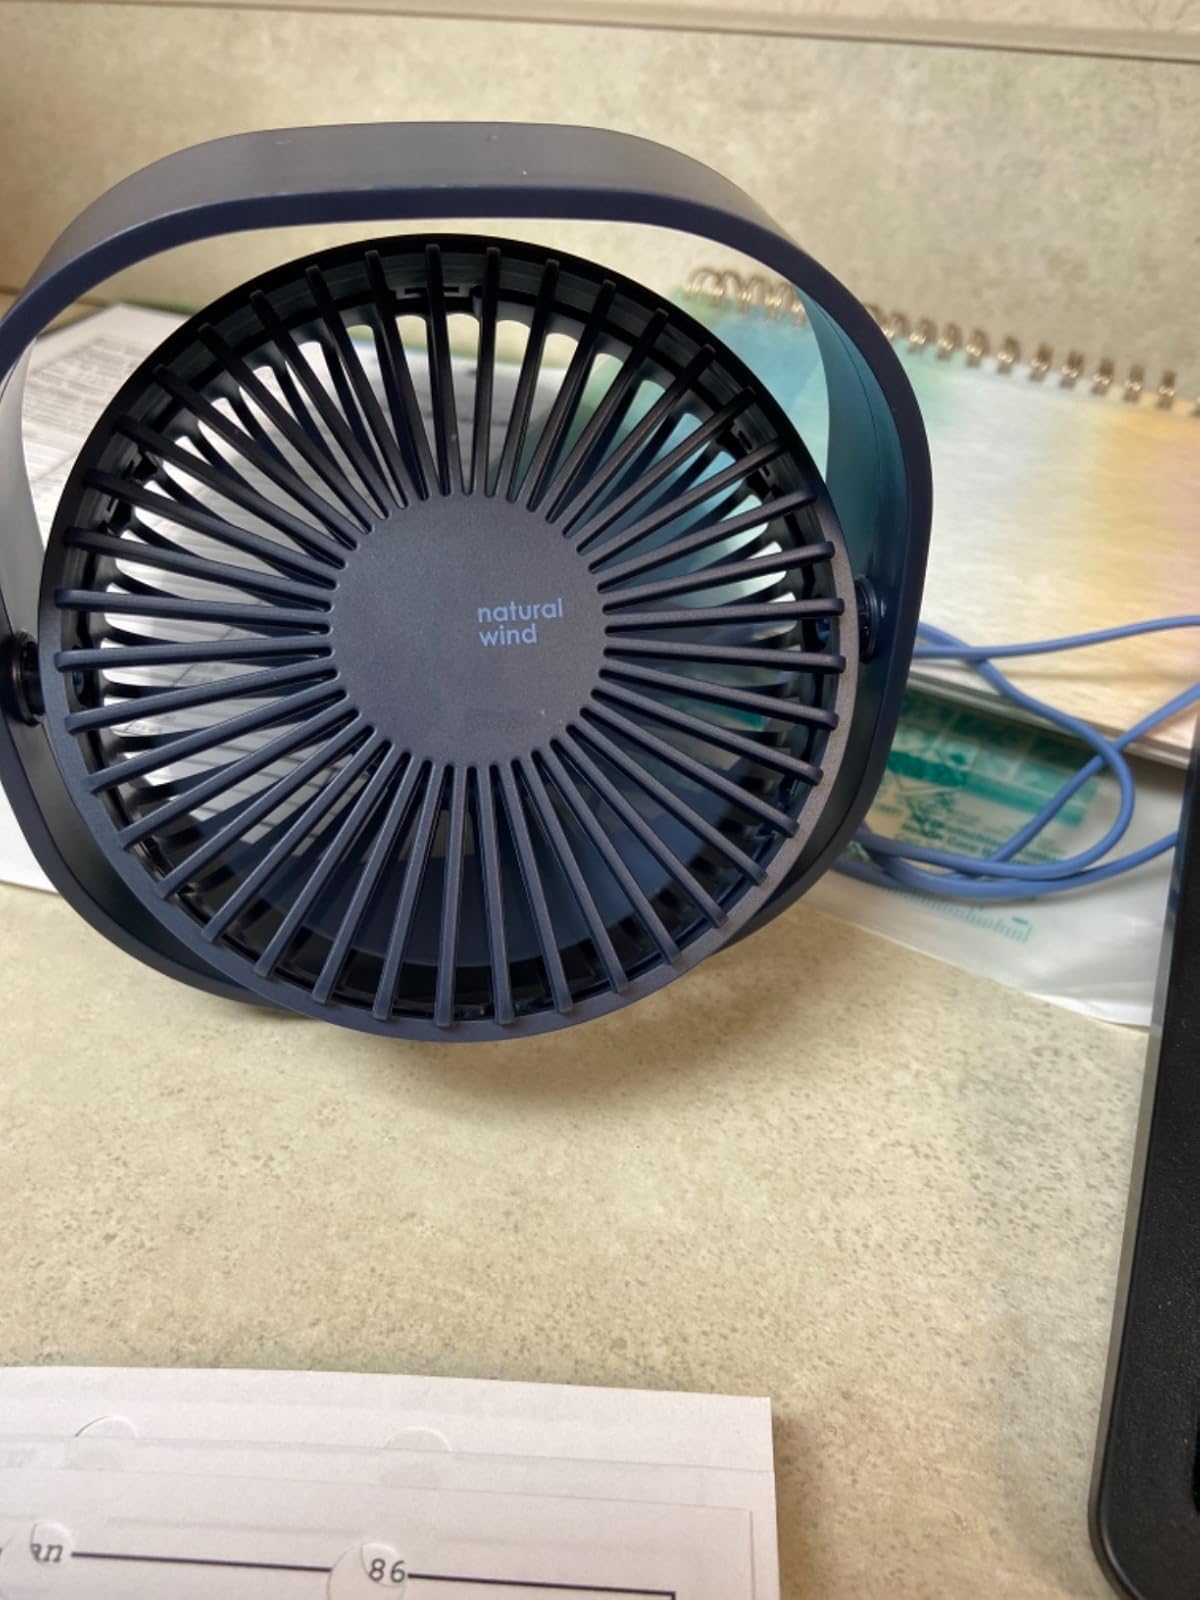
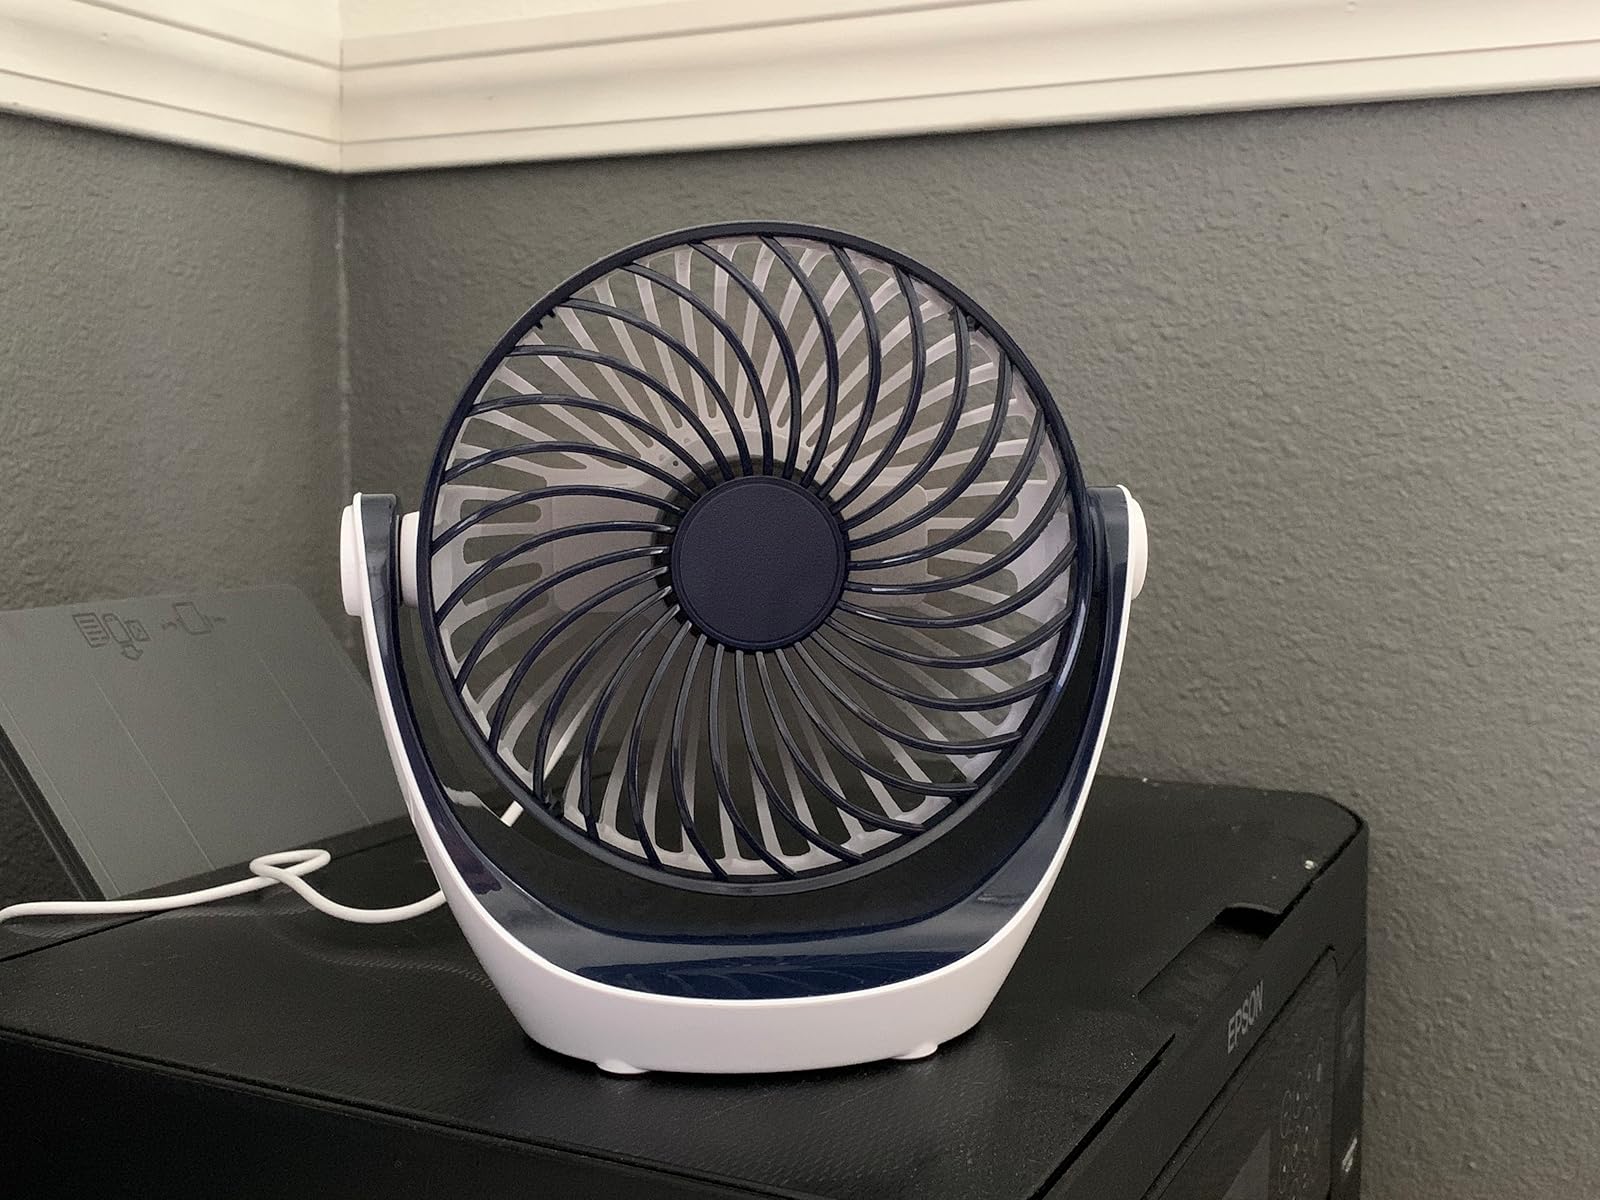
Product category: fan
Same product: no